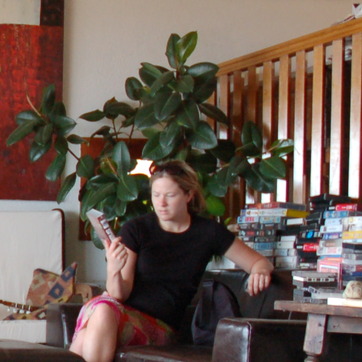
Material: hair